Mathil Mel Poonai

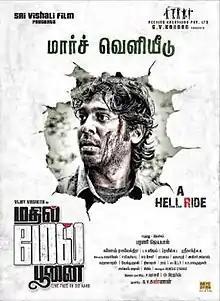
Film poster

Mathil Mel Poonai is a 2013 Tamil language thriller film written and directed by Barani Jayapal. Vijay Vasanth and Vibha Natarajan play the lead roles in the film. The villains in the film are Karthik, Prabha, and Ramesh. Thambi Ramayya and Meera Krishna share screen time, also playing the key roles in the movie. The script for "Mathil Mel Punai" was written by Yugabharathi and Thamarai. The Ganesh Raghavendra musical, LK Vijay cinematography and Praveen-Srikanth editorial went to international screens on 8 March. The film is based on the 2008 British film "Eden Lake". The film was panned by critics and became a box office bomb.